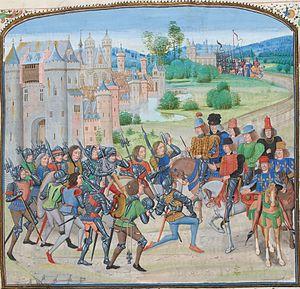
En 1383, après la bataille de Roosenbeke où ses troupes ont écrasé les rebelles flamands, Charles VI soumet les villes. Ses envoyés communiquent aux Parisiens les conditions de leur soumission.
La révolte des Maillotins est un soulèvement populaire qui s'est produit en 1382 à Paris sous le règne de Charles VI.
Le château de Beauté était une demeure royale proche de Vincennes, située sur un territoire correspondant à la partie occidentale de l'actuelle commune de Nogent-sur-Marne, ville appartenant au département du Val-de-Marne, en région Île-de-France.
La porte Maillot, située au milieu de l'axe historique de Paris, est l'un des accès de Paris par l'ouest et constitue un échangeur entre le boulevard périphérique, l'Étoile et la Défense.